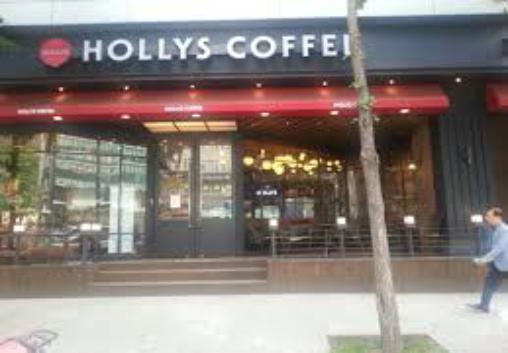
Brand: Hollys Coffee
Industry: Food